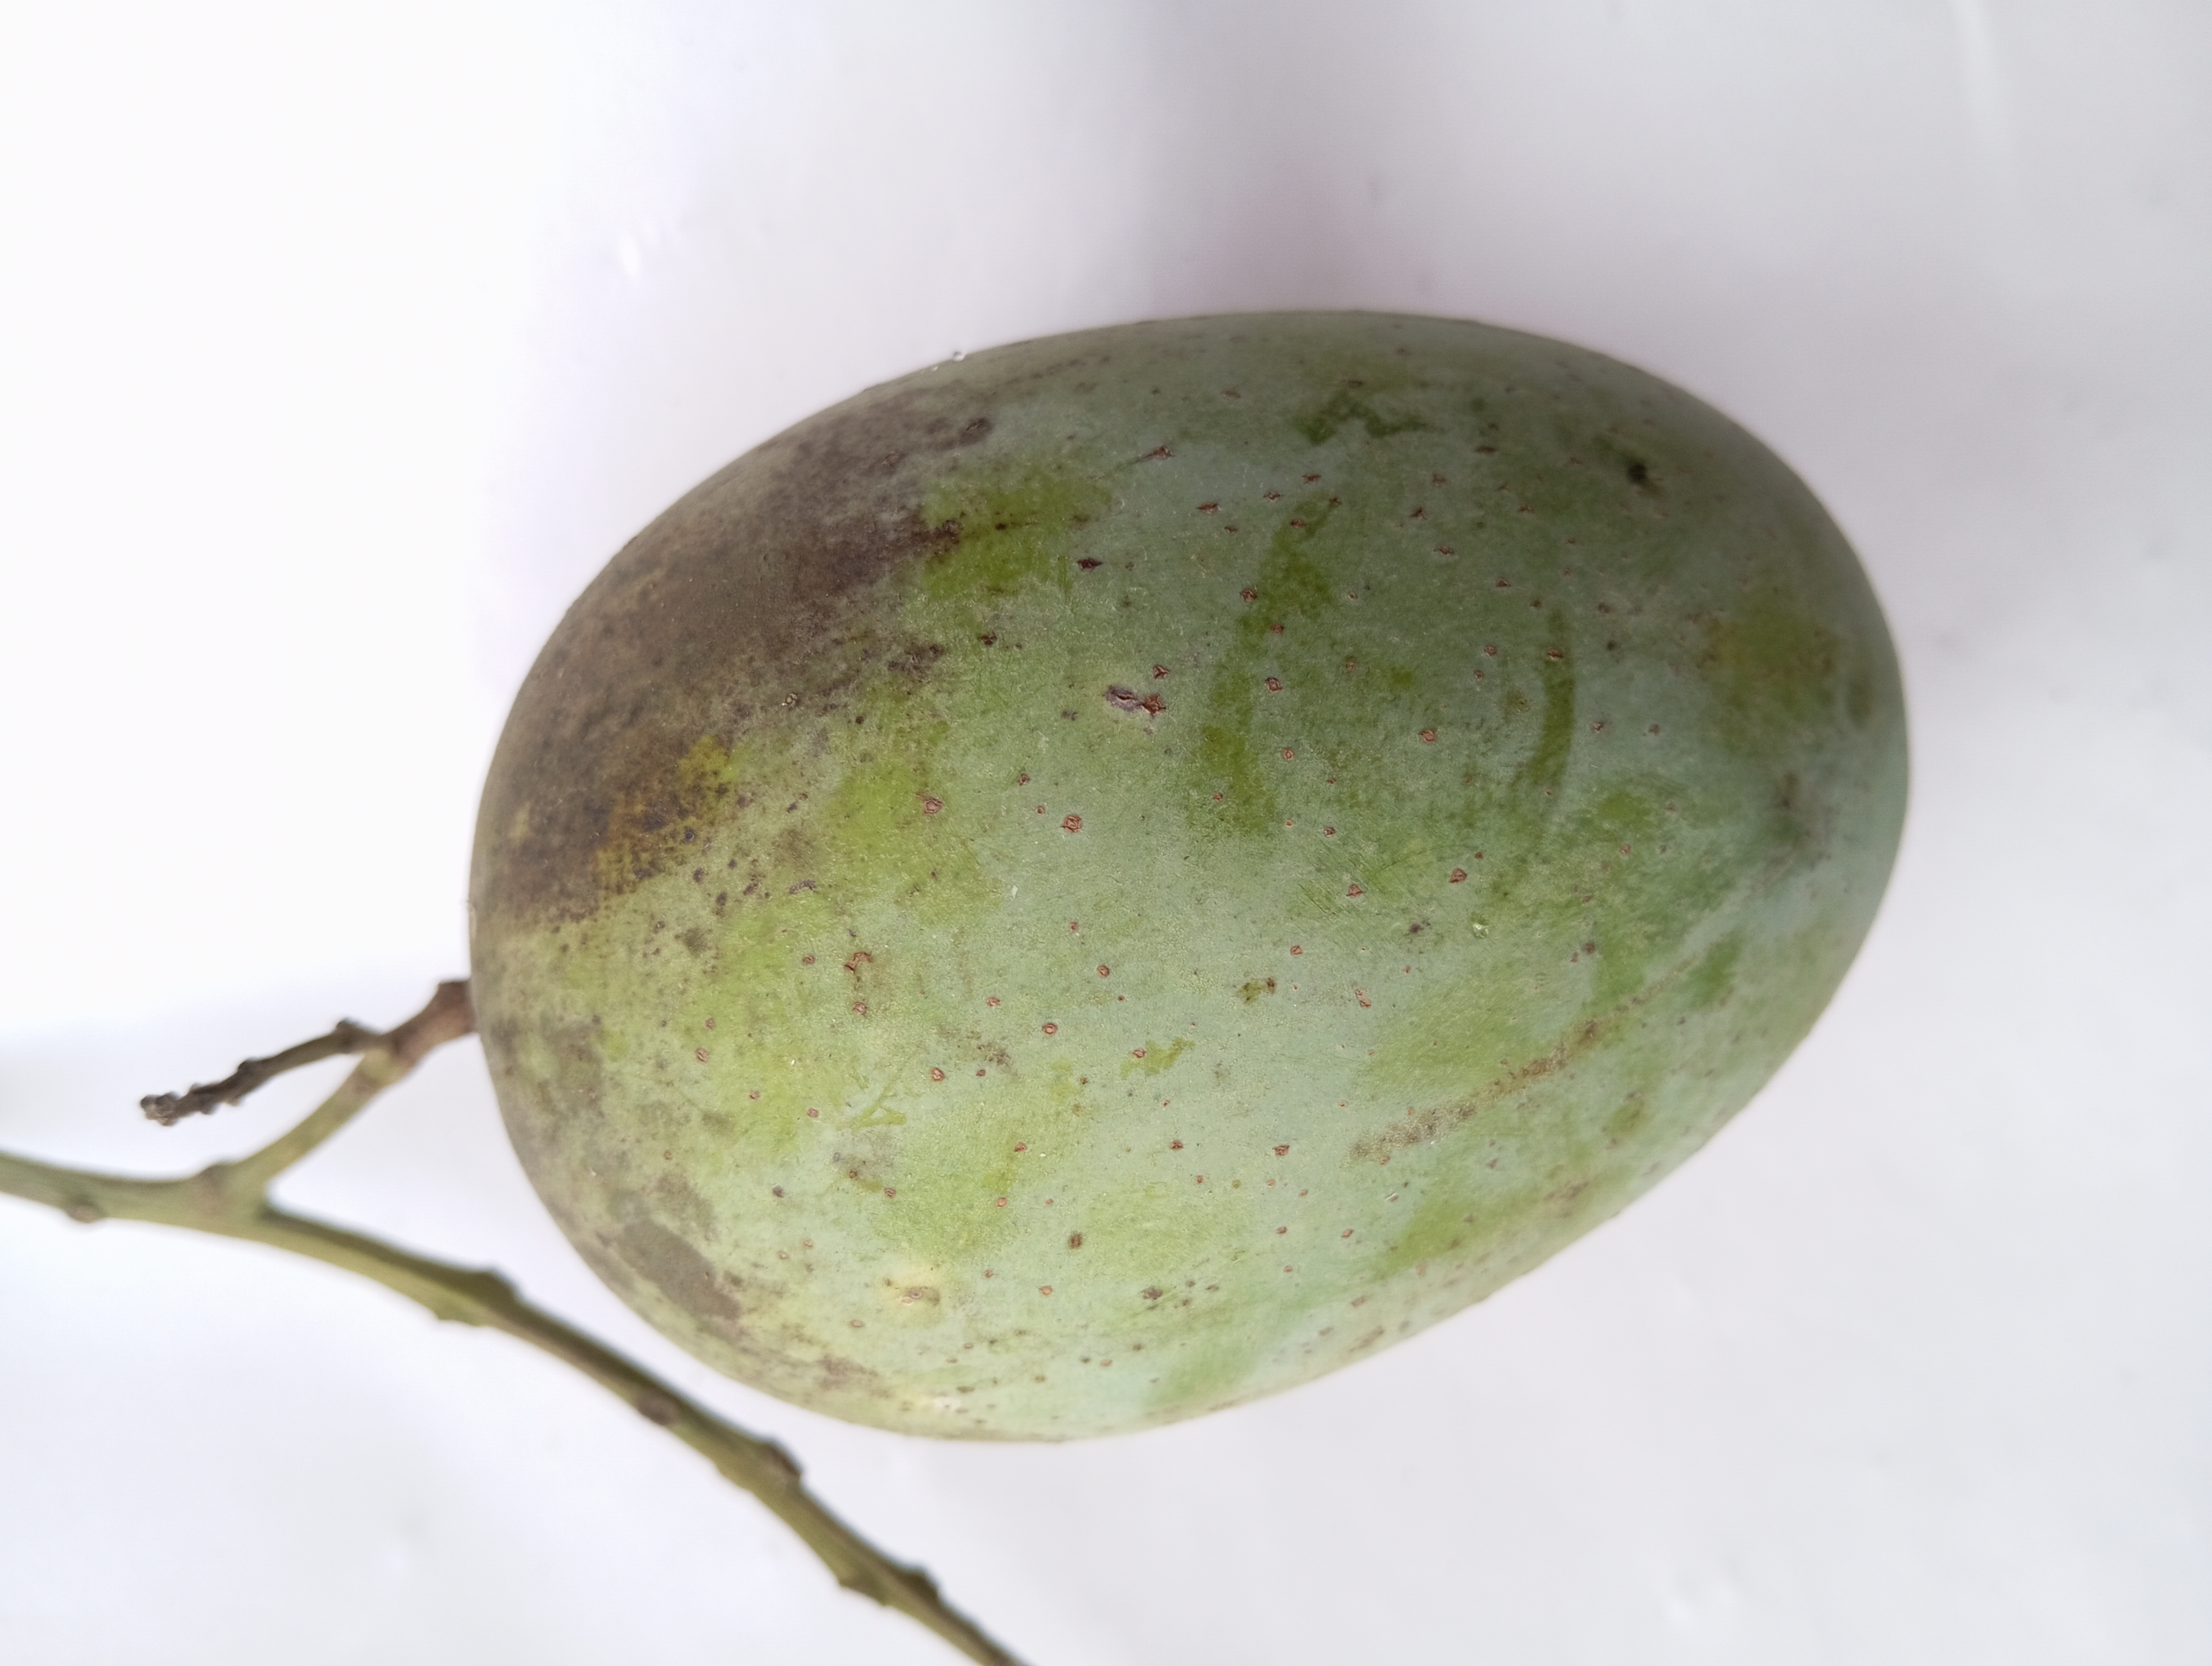
Mango variety: Langra